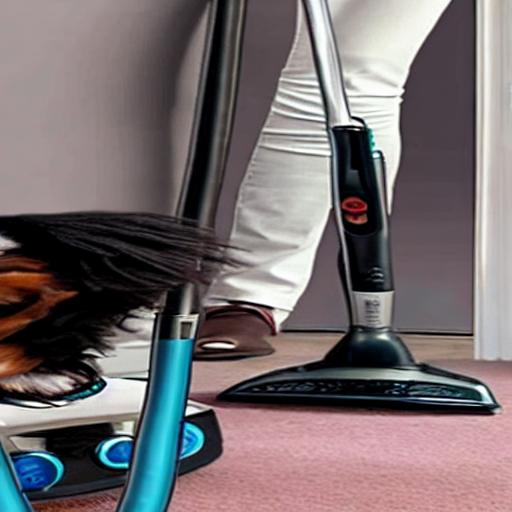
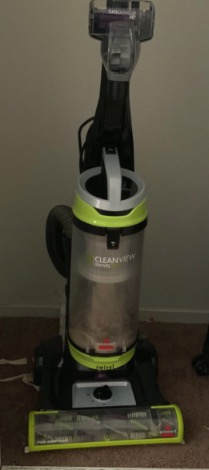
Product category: items_vacuum
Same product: no